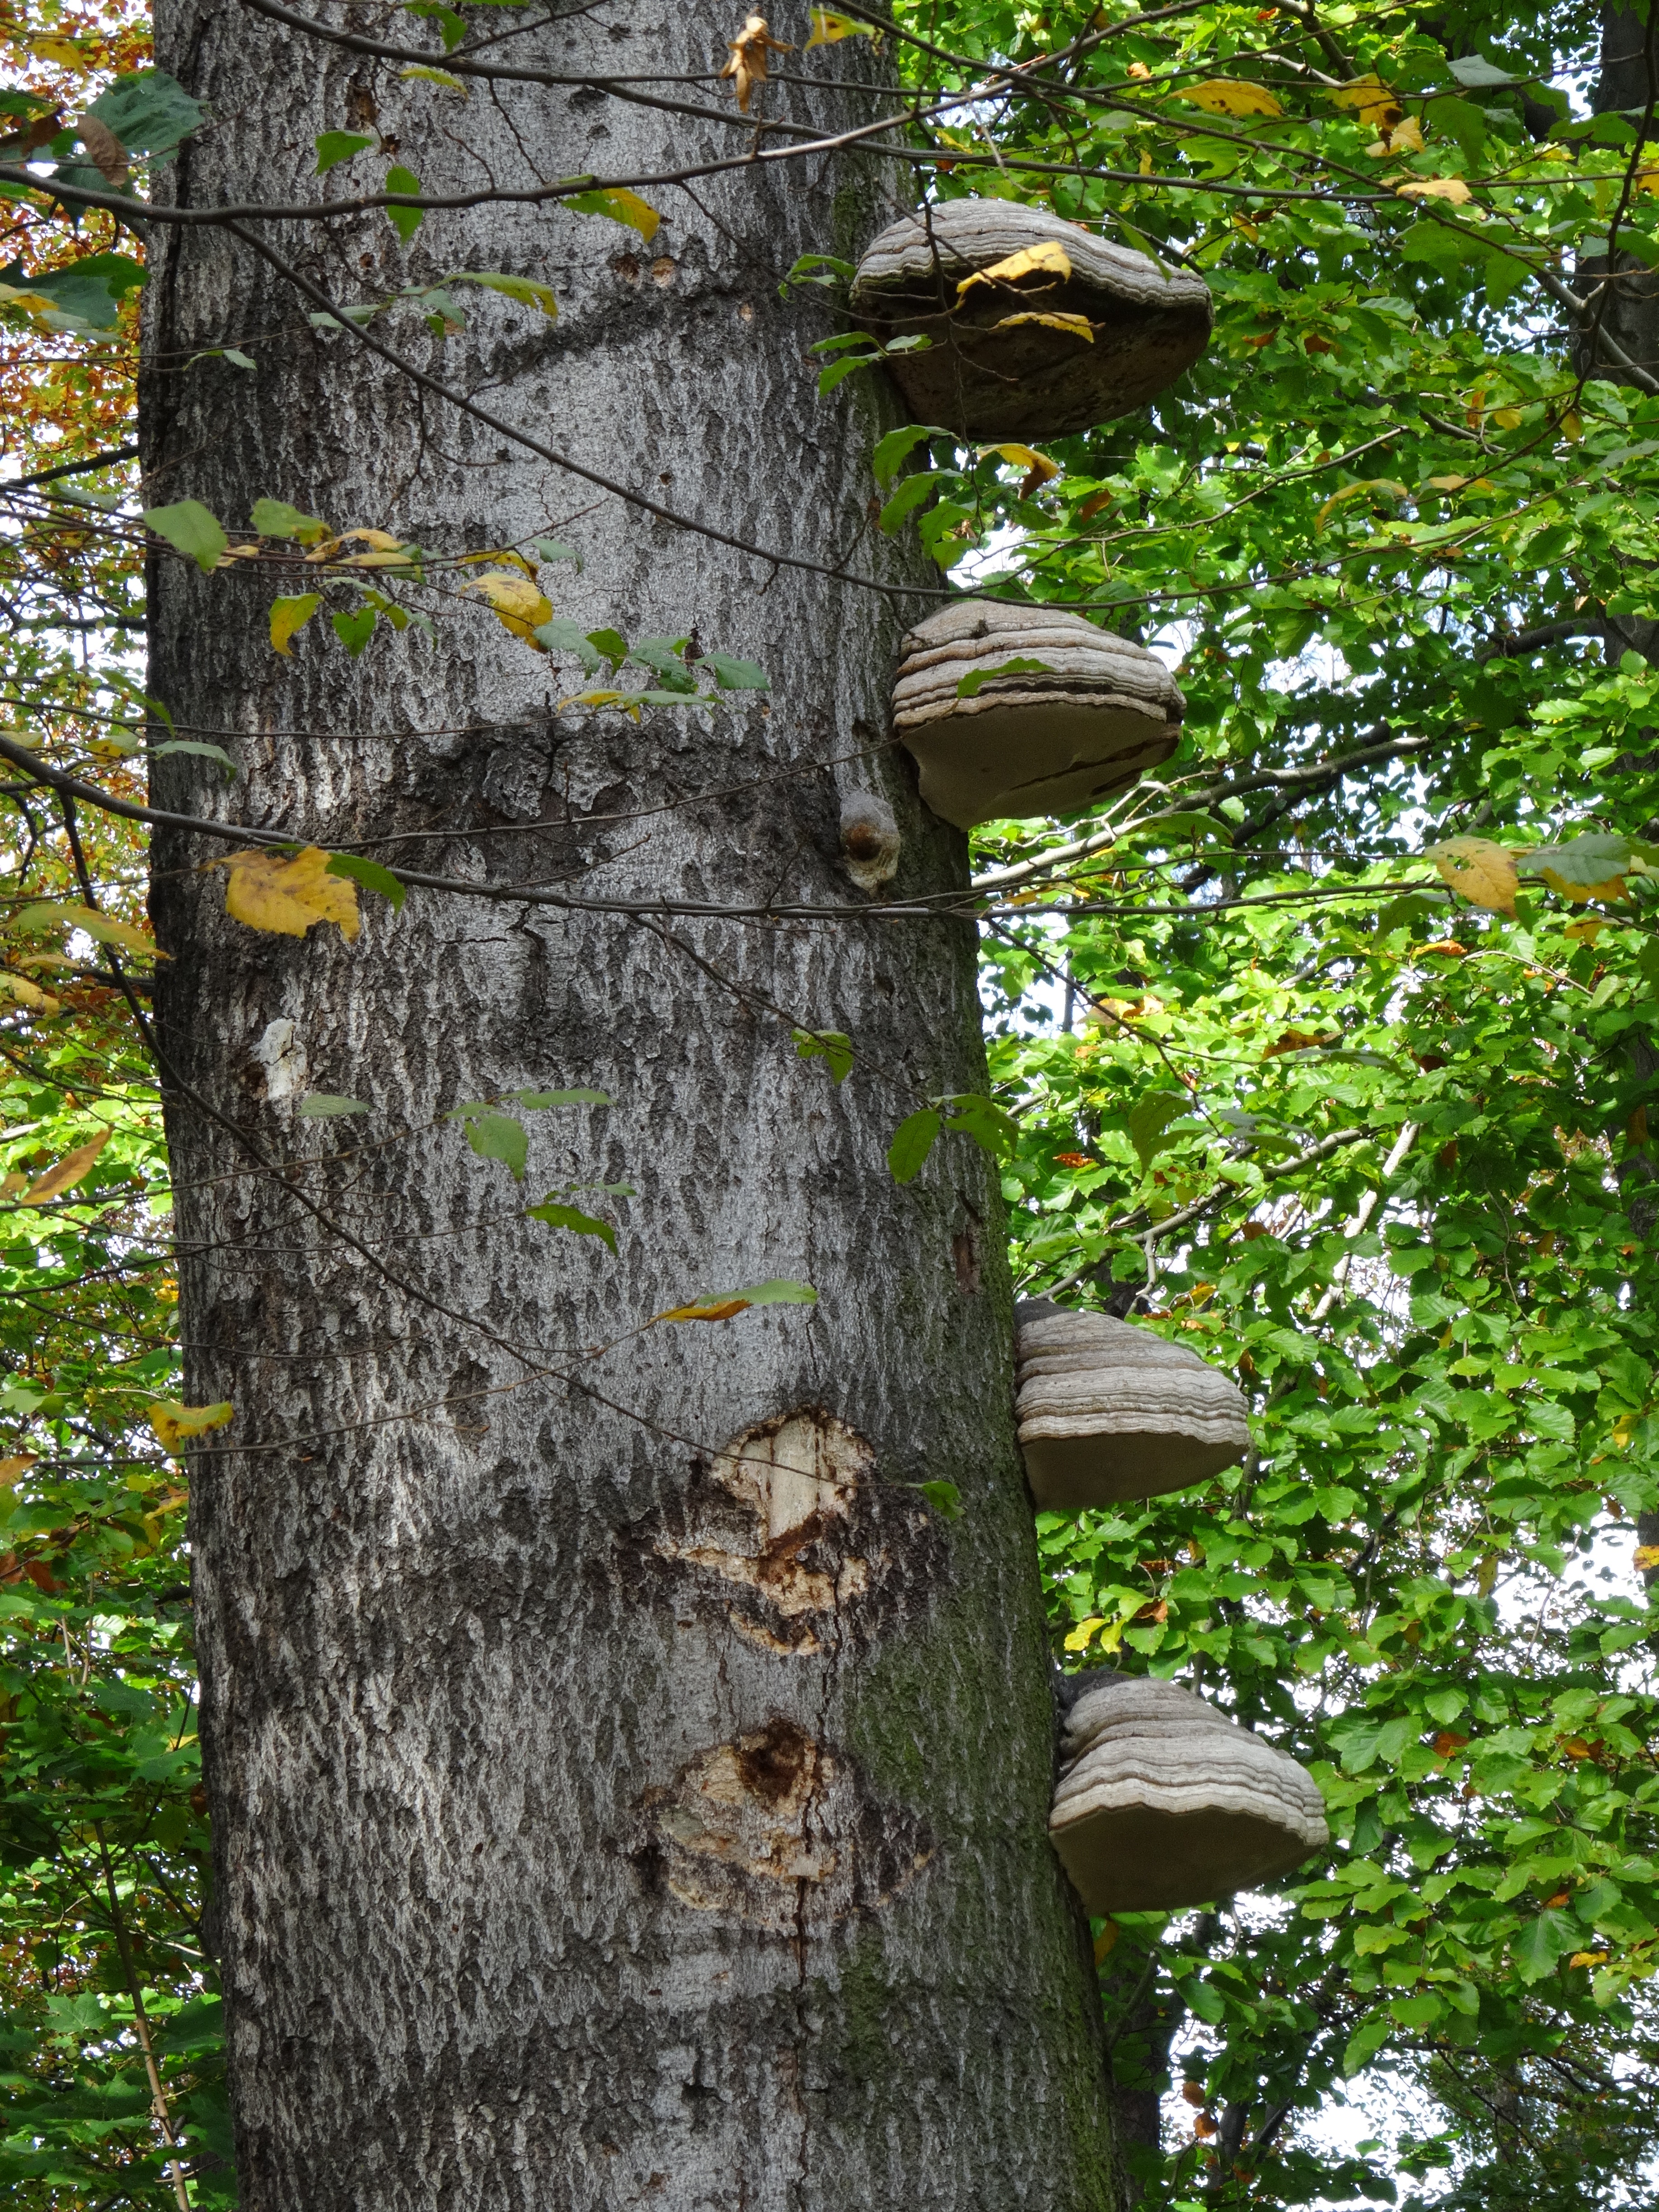
landscape, tree, nature, forest, branch, plant, wood, leaf, flower, trunk, birch, autumn, botany, mushrooms, deciduous, beauty, woodland, flowering plant, woody plant, land plant